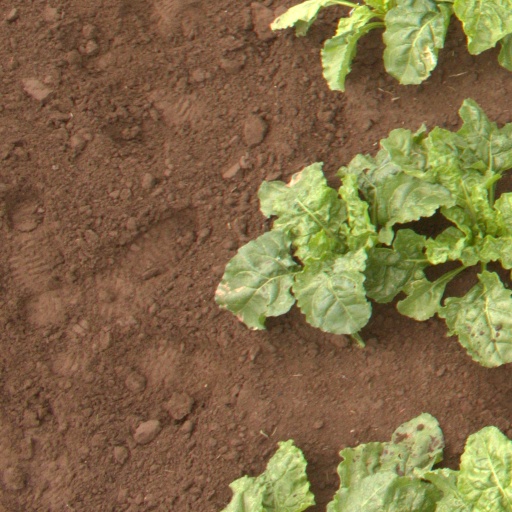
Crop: sugar beet